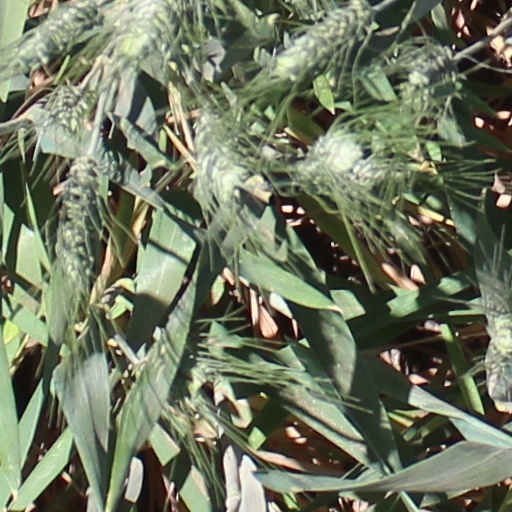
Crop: wheat